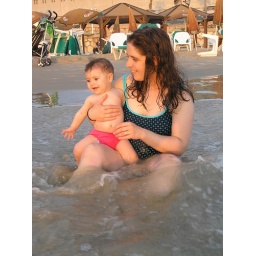
Anna with Adina at the beach in Tel Aviv. The water was warm and beautiful.